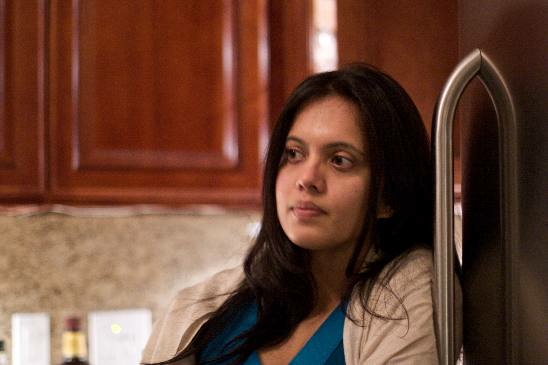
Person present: Yes